Sophie Becker

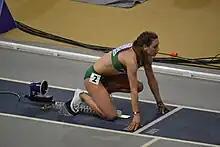
Becker in 2019

Sophie Becker (born 16 May 1997) is an Irish sprinter specialising in the 400 m.